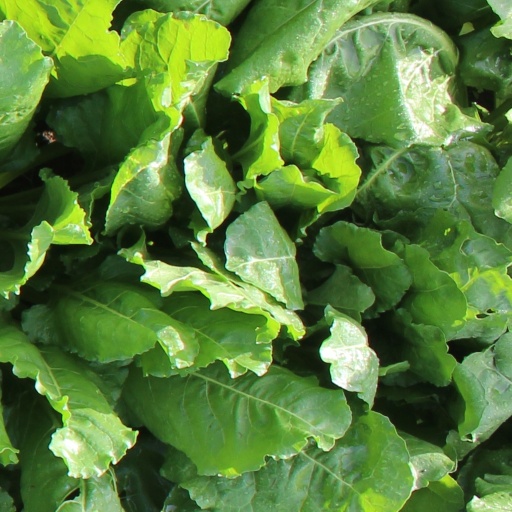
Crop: sugar beet